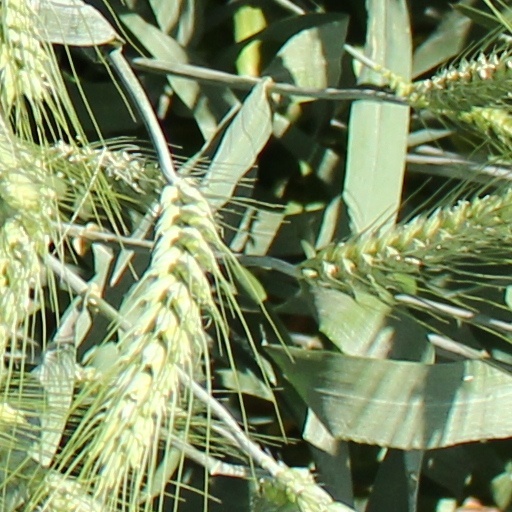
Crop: wheat